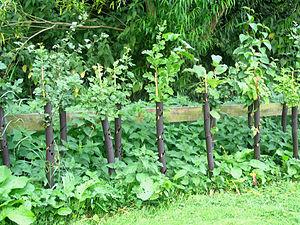
plantation de haie vive - angleterre Auteur: P. Charpiat - 2006
Une haie est une structure végétale linéaire associant arbres, arbustes et arbrisseaux, sous-arbrisseaux et autres plantes indigènes qui poussent librement, ou sont entretenus pour former une clôture entourant une unité foncière, ou pour constituer un abri à une faune locale et une flore spécifique formant un biotope particulier.